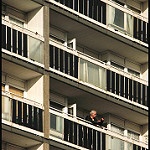
Label: buildings